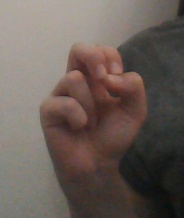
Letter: gaaf